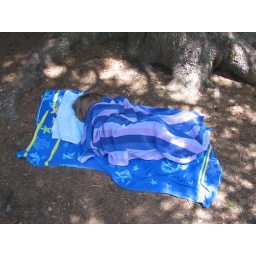
Sophie takes a nap on the ground under a huge pine tree at the Endo Valley campground.